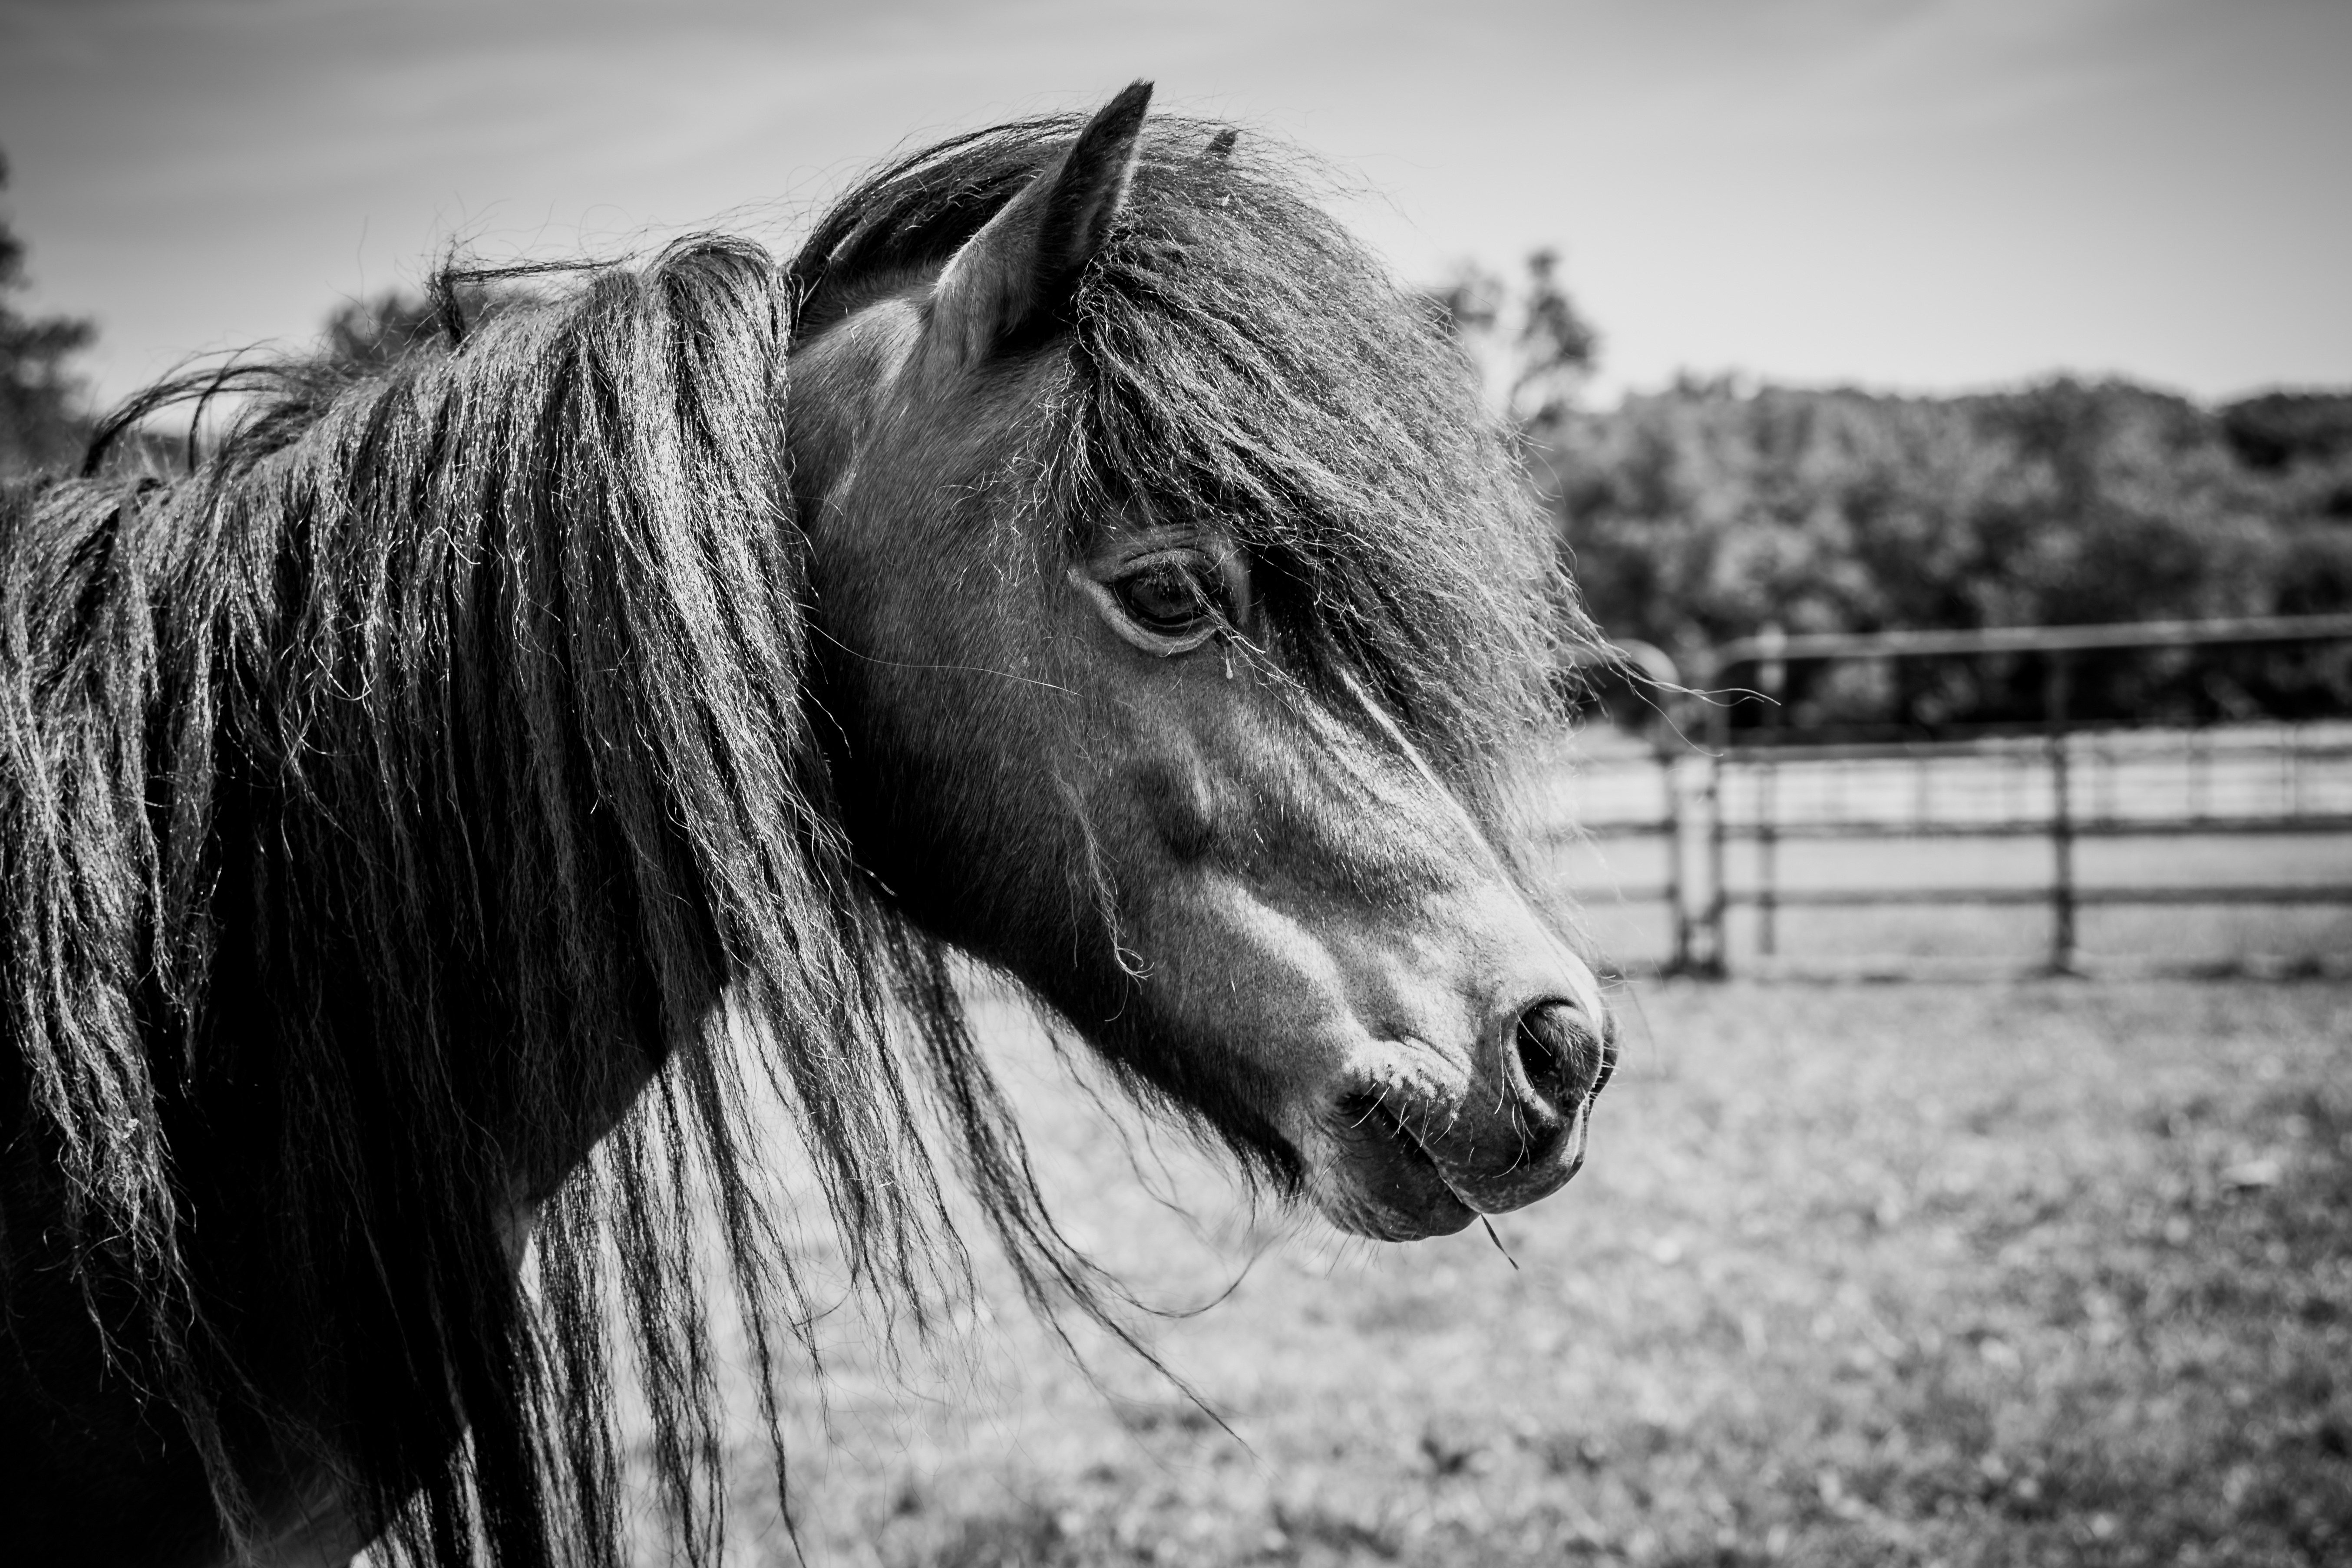
black and white, white, photography, horse, mammal, stallion, mane, black, monochrome, close up, head, photograph, vertebrate, mare, monochrome photography, horse like mammal, mustang horse